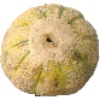
Label: Cantaloupe 2